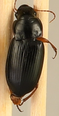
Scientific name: Harpalus paratus
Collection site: North Sterling NEON (STER), plot STER_033